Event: Nepal Earthquake
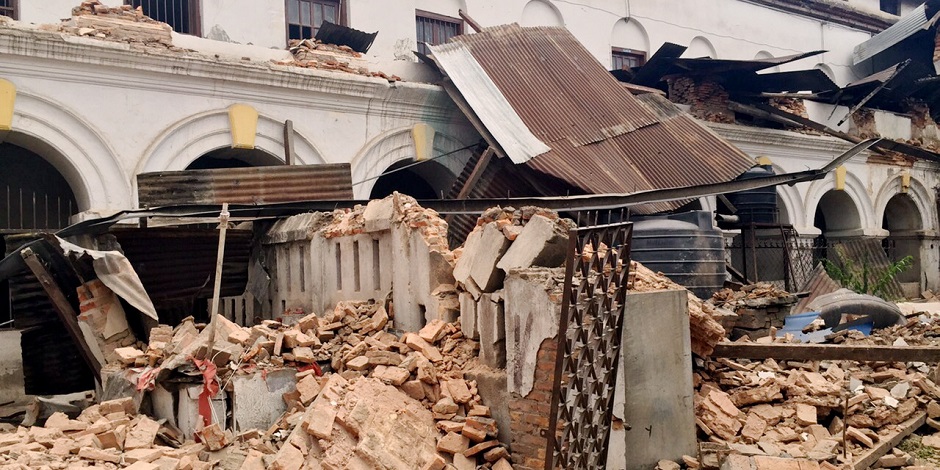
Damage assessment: damage